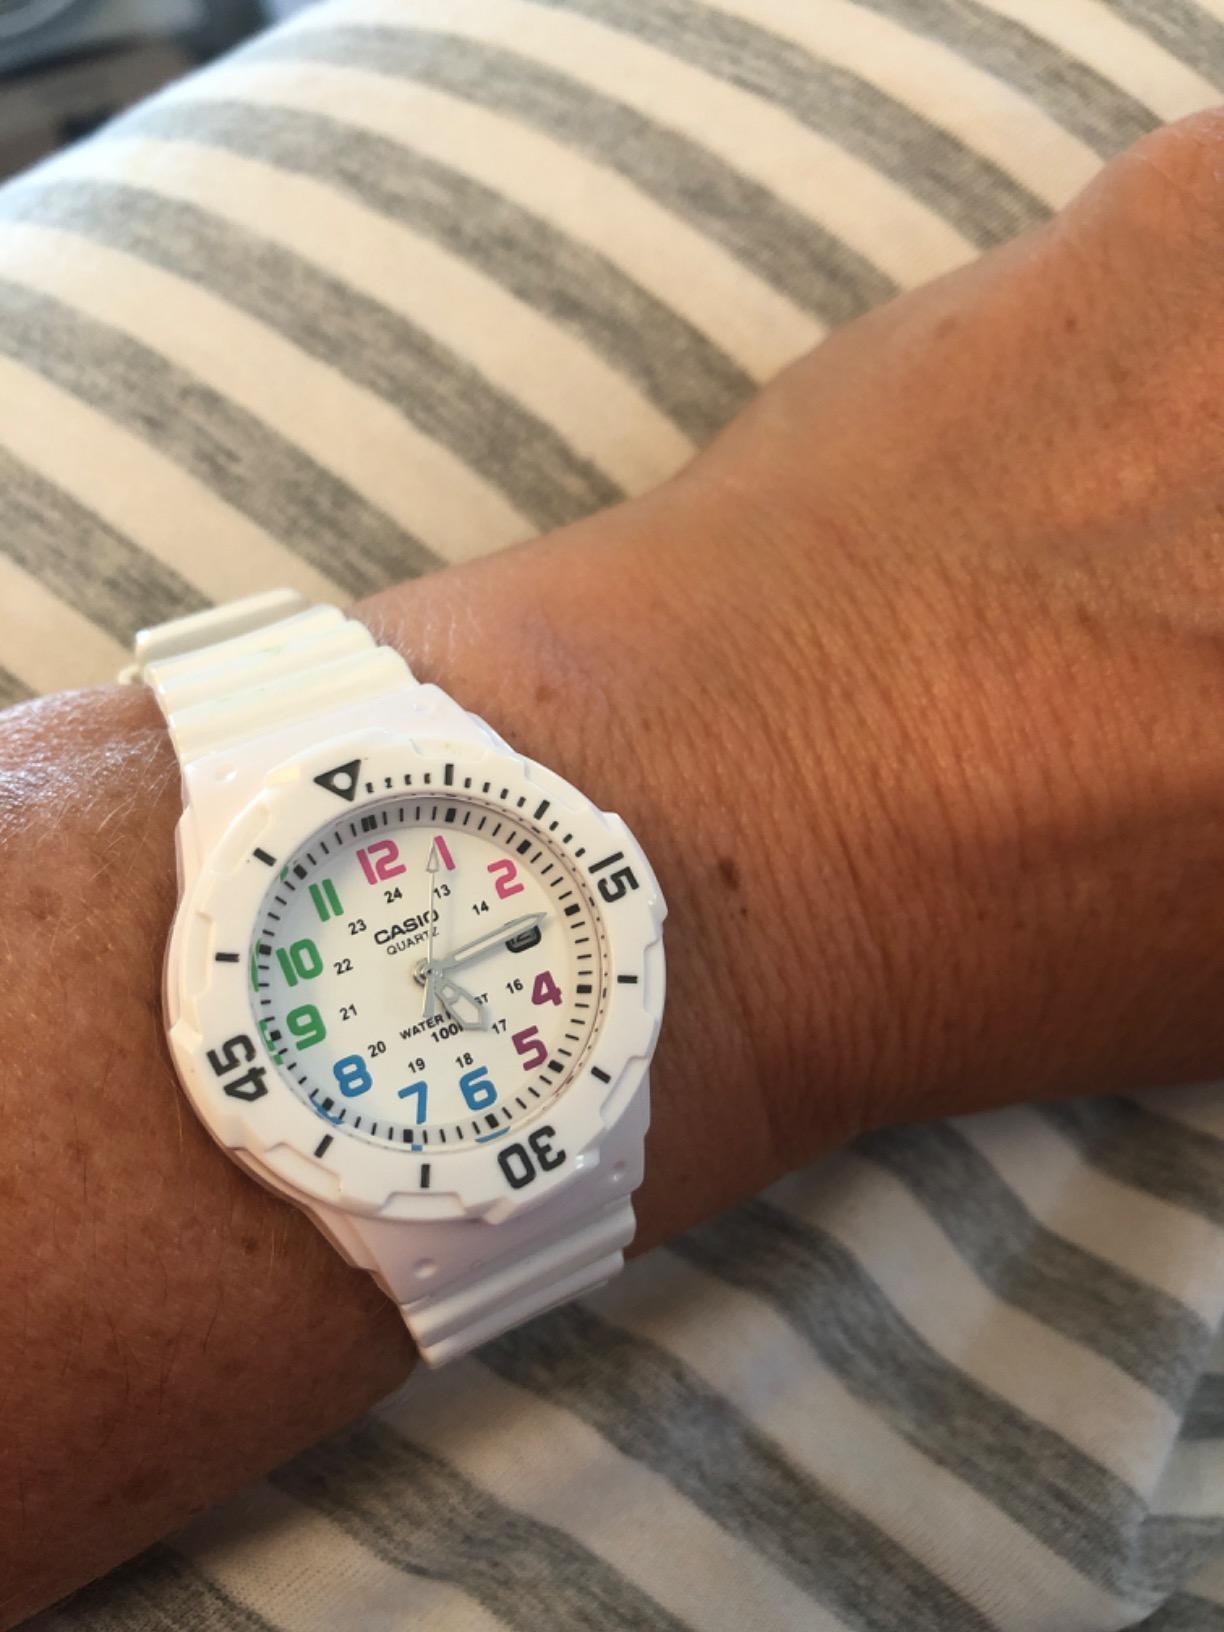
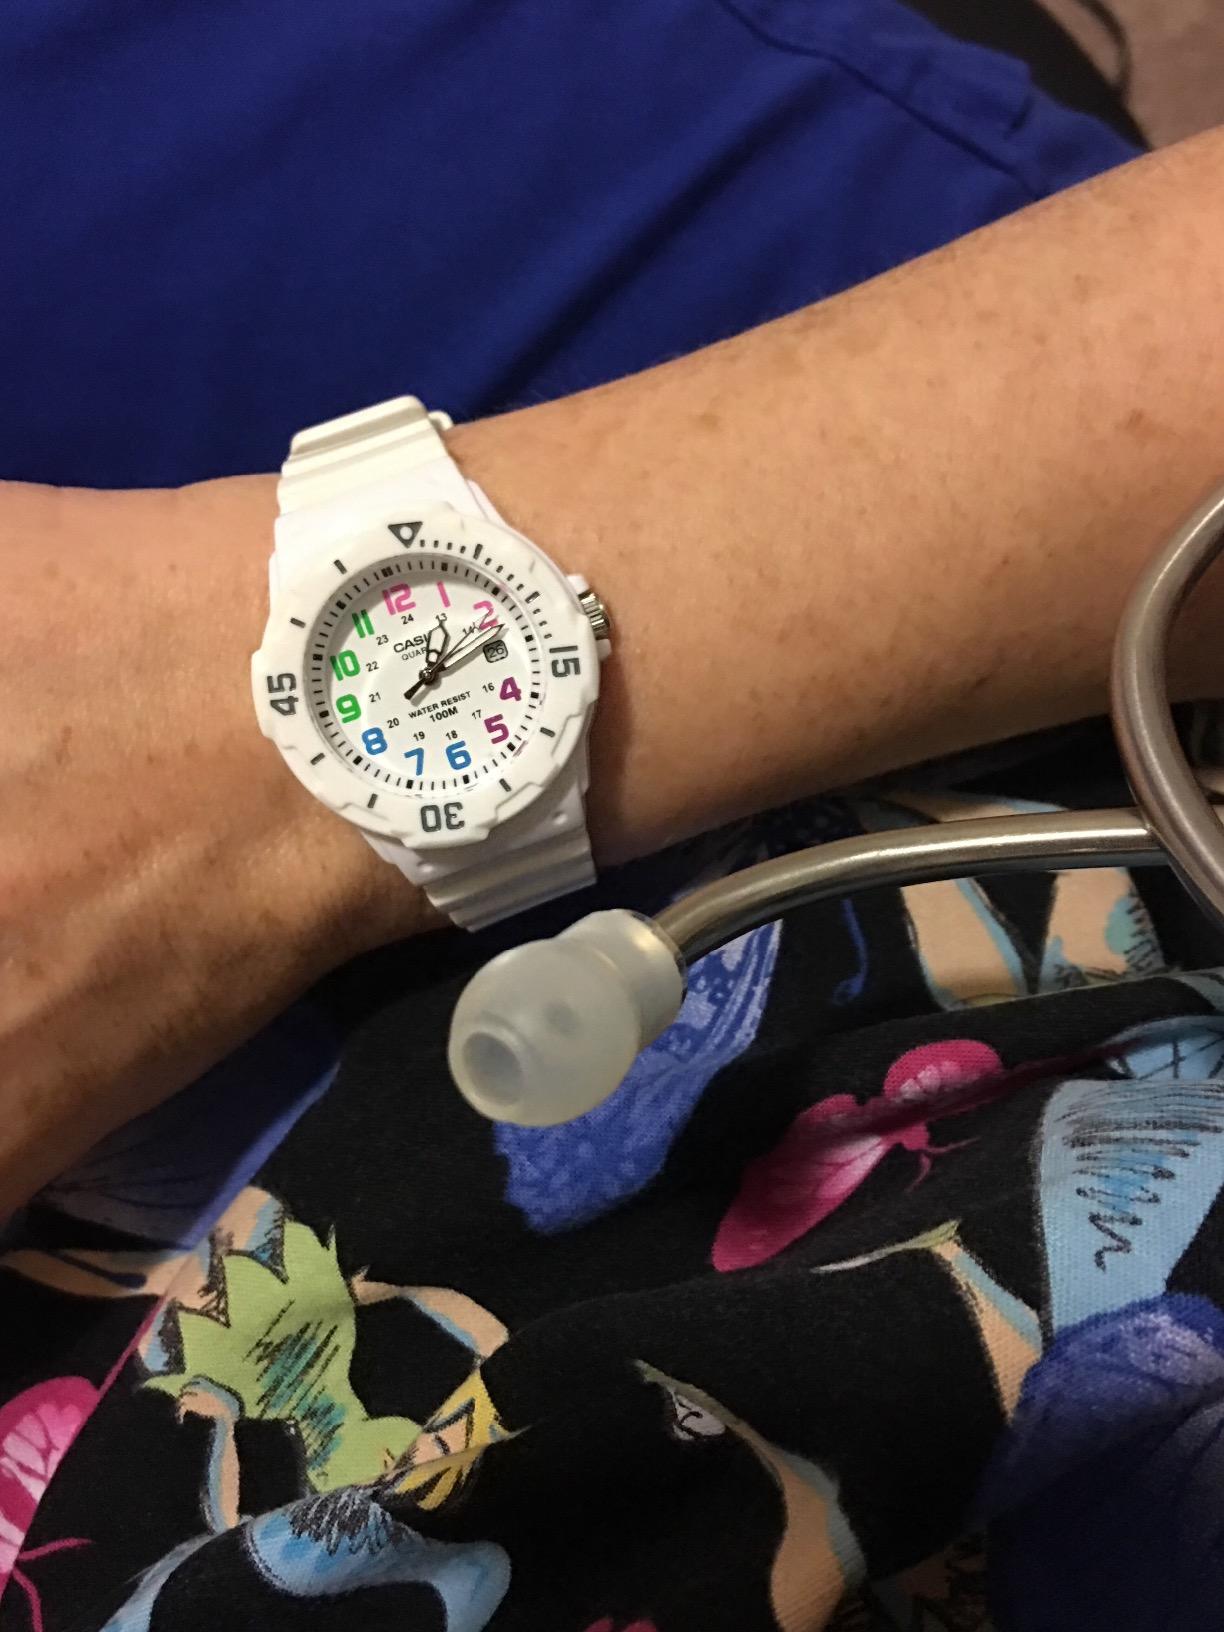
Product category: accessories_watch
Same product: yes